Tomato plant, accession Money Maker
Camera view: horizontal (90 deg, fisheye); turntable rotation: 90 degrees
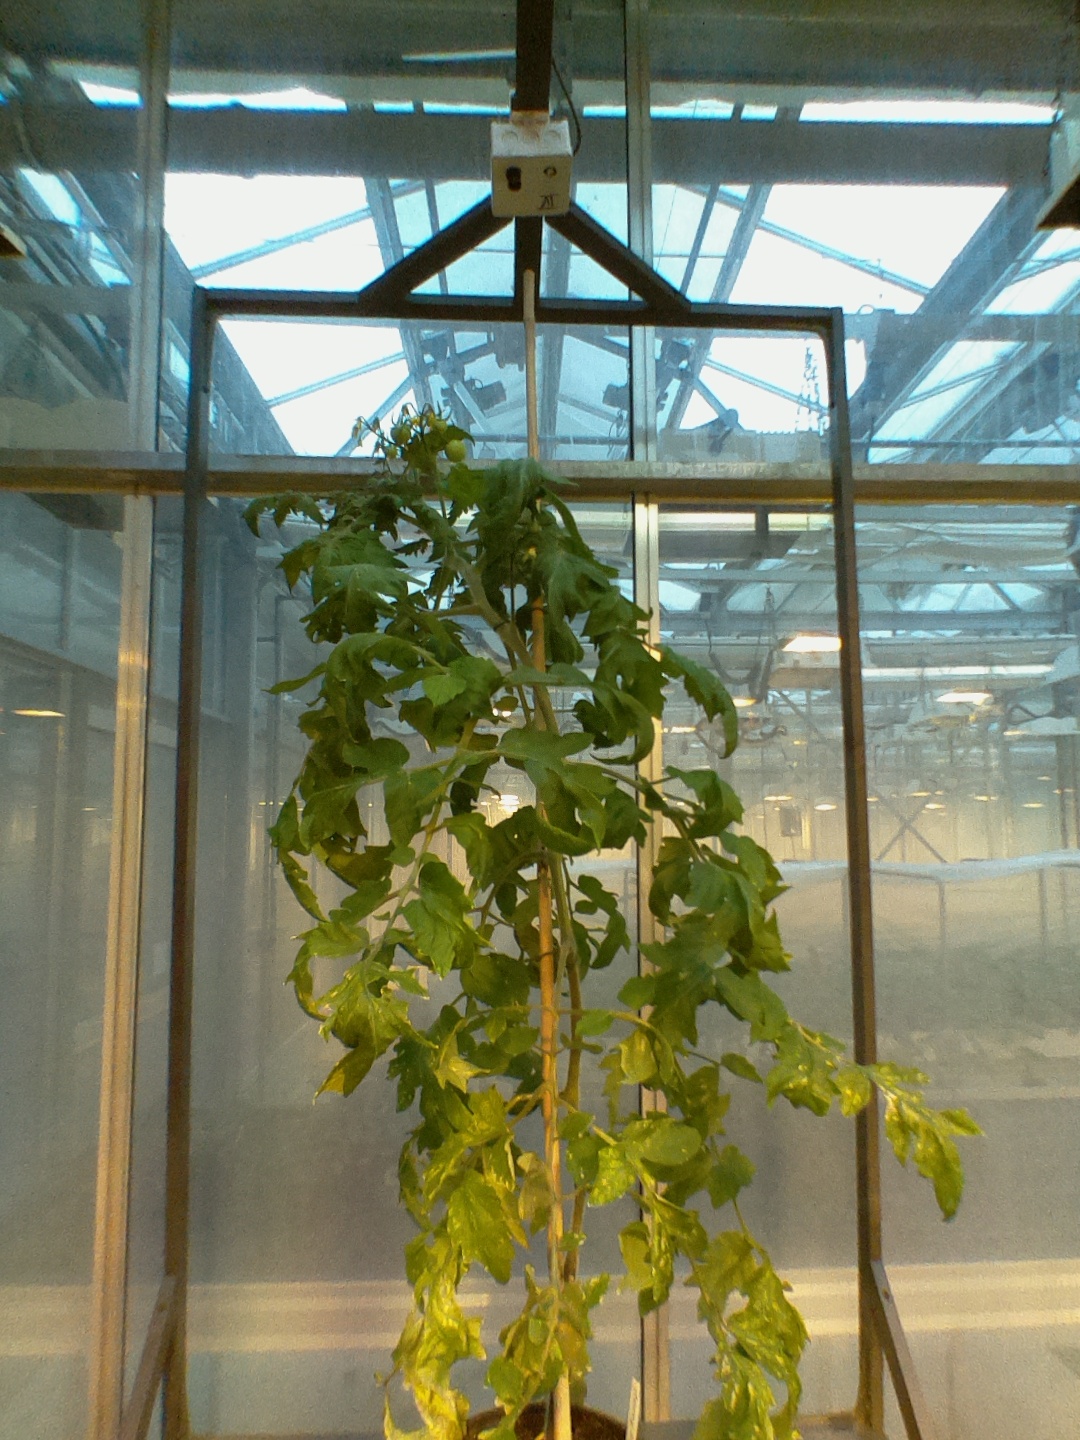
BBCH growth stage 70: Fruits at the main stem or branches visibles